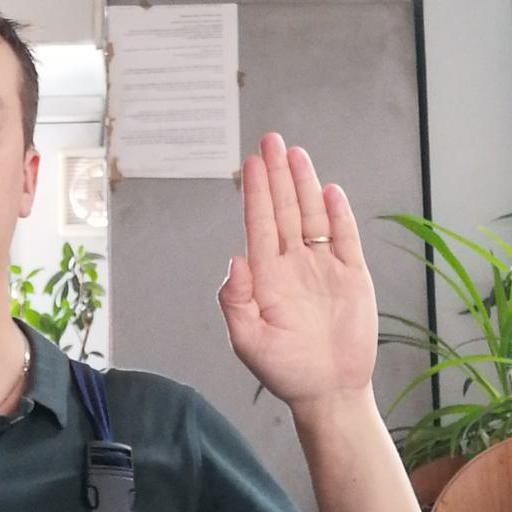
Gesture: stop